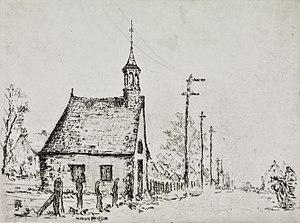
Henry Ivan Neilson né le 27 juin 1865 et mort le 27 avril 1931 à Québec est un peintre, graveur, professeur et directeur.